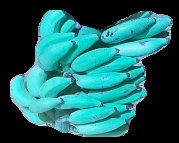
Variety: elakki-bale
Grade: grade3